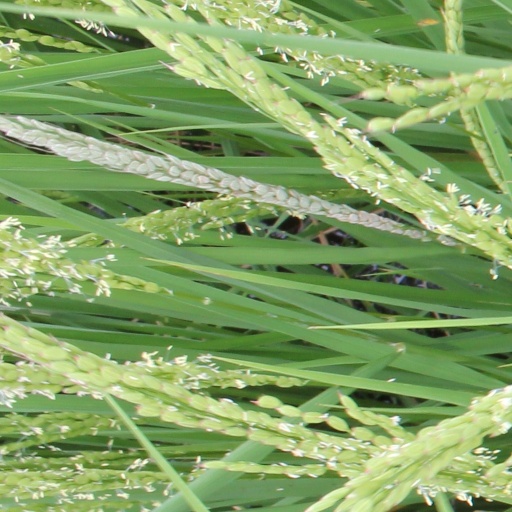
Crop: rice